Jemima Goldsmith

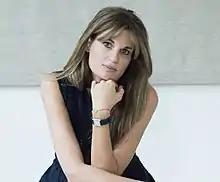
Goldsmith in 2018

Jemima Marcelle Goldsmith (born 30 January 1974), known professionally as Jemima Khan, is an English TV and film producer and screenwriter. She is the founder of Instinct Productions, a television production company. Previously she was an associate editor for the British political and cultural magazine "The New Statesman" and European editor-at-large for the American magazine "Vanity Fair".